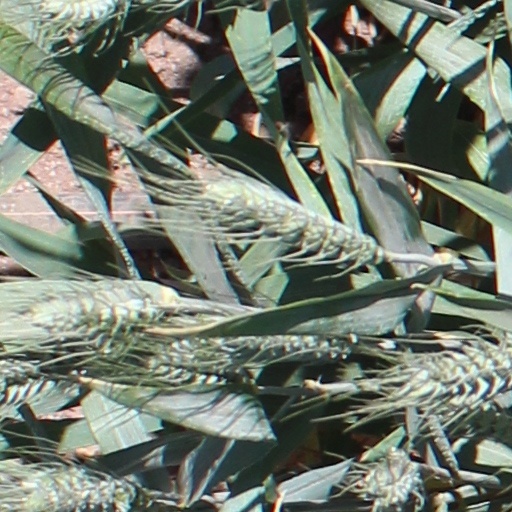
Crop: wheat